Great Genna Martyrdom

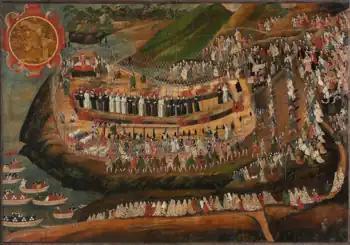
17th-century anonymous painting of the Great Genna Martyrdom at the Church of the Gesù, Rome

The , also known as the Great Martyrdom of Nagasaki, was the execution of 55 foreign (including Korean) and domestic Catholics killed together at Nishizaka Hill in Nagasaki, Japan, on 10 September 1622. Beginning in 1614, Christianity was banned in Japan and a smuggling incident concerning two foreign missionaries prompted the killing. The mass execution was part of the persecution of Christians in Japan by Tokugawa Hidetada, the second Shogun of the Tokugawa shogunate.